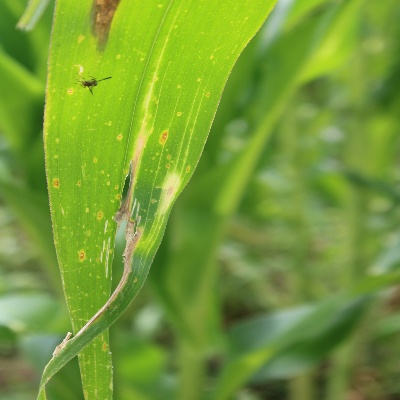
Crop: Maize
Condition: leaf spot